Static (DC Comics)

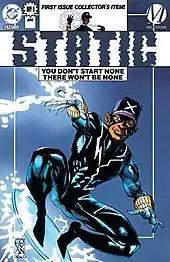
Static in his debut on the cover of "Static" #1 (May 1993), art by Denys Cowan and Jimmy Palmiotti.

An African-American teenager, Static was a key character of Milestone Comics, an independently owned imprint of DC Comics founded by Dwayne McDuffie, Denys Cowan, Michael Davis, Derek T. Dingle, and Christopher Priest with a greater representation of minority heroes. Originally developed for Marvel Comics, Static would become a main staple of the Milestone line. When initially creating the first five characters for Milestone Comics, it was decided that Static should be a teenage hero, similar to Marvel's Spider-Man. Static's civilian identity, Virgil Hawkins, was named after Virgil D. Hawkins, a black man who was denied entrance to the University of Florida's law school due to his race in 1949. The character's superhero identity was suggested by Priest (who co-developed the original Milestone bible with McDuffie), inspired by the song "Static" by James Brown.